DMS Whittington

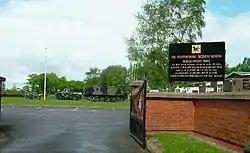
Entrance to the Staffordshire Regiment Museum

DMS Whittington, otherwise known as Defence Medical Services Whittington (formerly Whittington Barracks), is a military base in Whittington, Staffordshire, near Lichfield in England. It is home to the Staffordshire Regiment Museum, the Headquarters of the Surgeon General and subordinate medical headquarters, and the location of the Defence Medical Academy.